Flammagenitus cloud

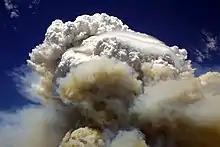
The 2004 Willow Fire burning near Payson, Arizona, producing a flammagenitus cloud.

A flammagenitus cloud, also known as a flammagenitus, pyrocumulus cloud, or fire cloud, is a dense cumuliform cloud associated with fire or volcanic eruptions. A flammagenitus is similar dynamically in some ways to a firestorm, and the two phenomena may occur in conjunction with each other. However, either may occur without the other.